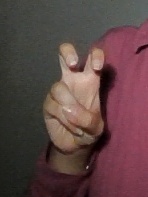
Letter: toot